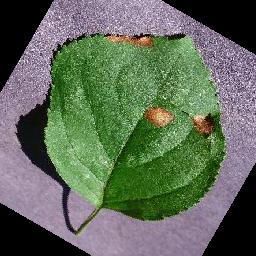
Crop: apple
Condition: black_rot